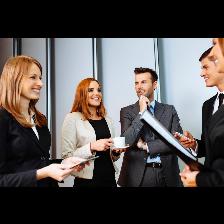
Label: Human